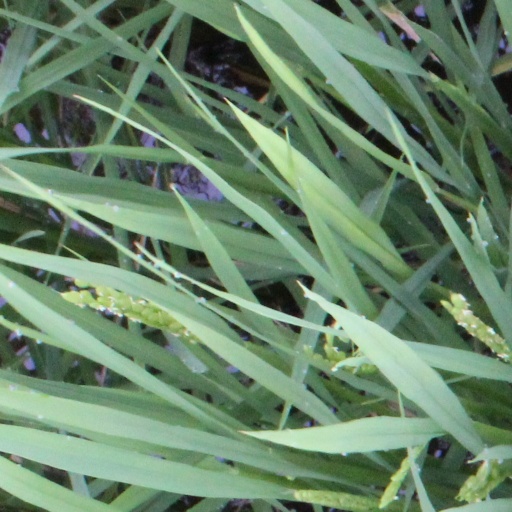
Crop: rice